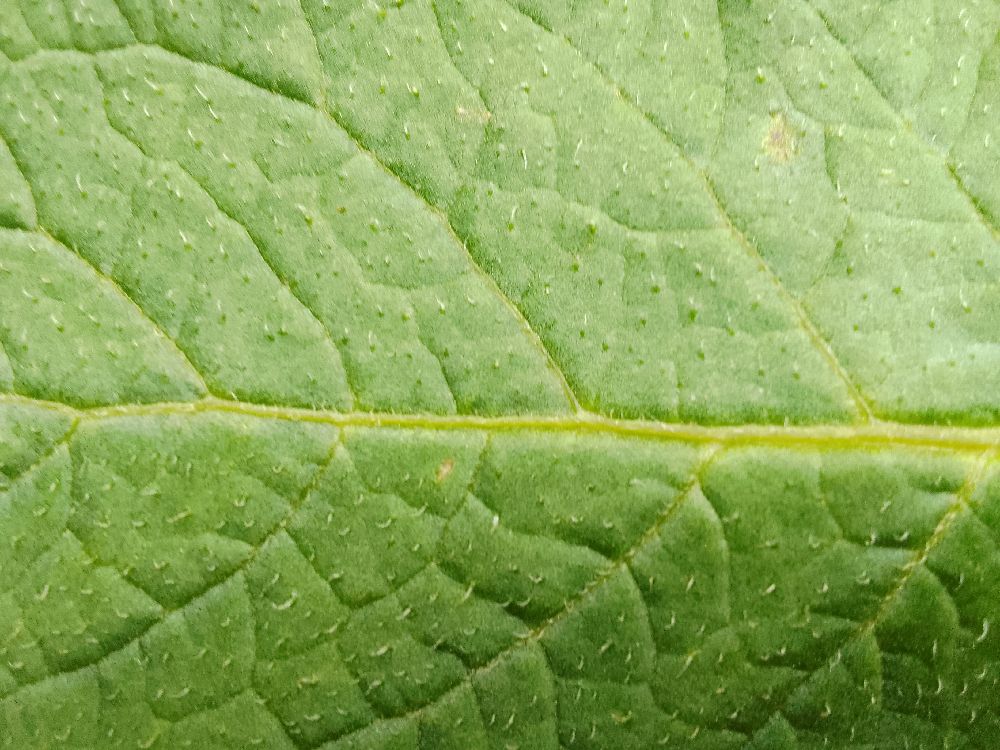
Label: Healthy